McDonnell Douglas CF-18 Hornet

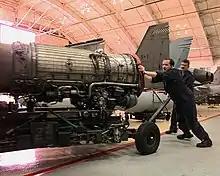
Aircraft technicians push an F404 afterburning engine through a CF-18 hangar at CFB Cold Lake, 1997.

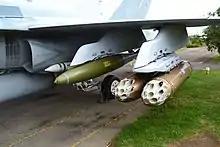
A CRV7 on a retired CF-18 at the Musée de la Défense aérienne at CFB Bagotville.

The documentary television show "Jetstream", which aired on Discovery Channel Canada, followed eight pilots training with the Canadian air force to fly the CF-18 at CFB Cold Lake. They trained at 410 Tactical Fighter Training Squadron.